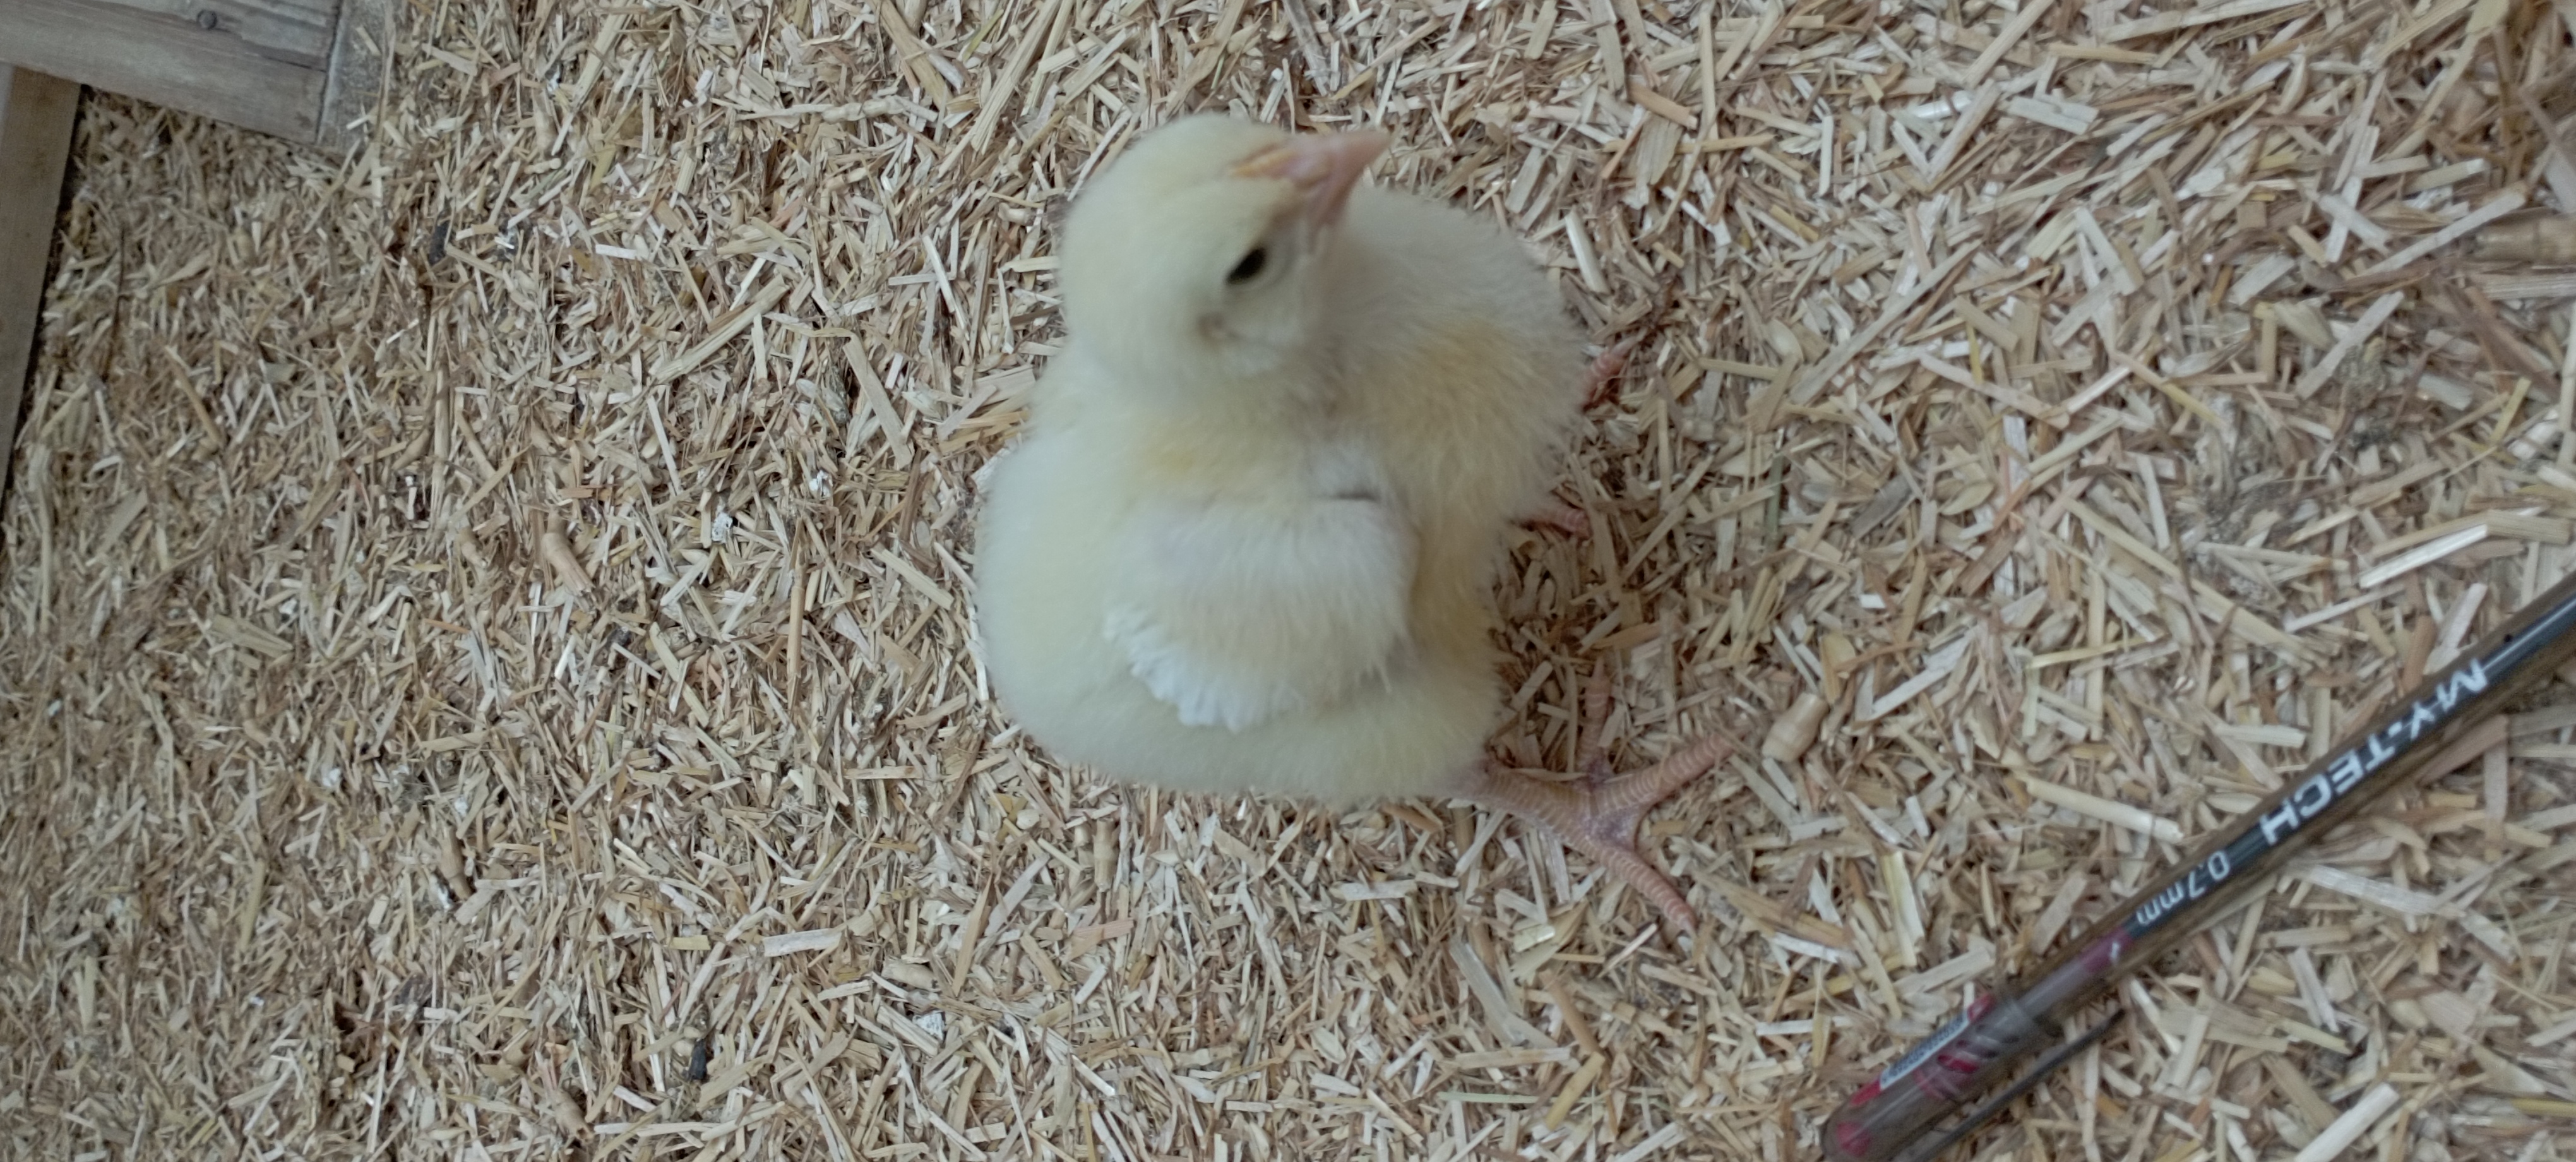
Weight: 181 g